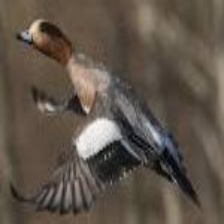
Species: AMERICAN WIGEON
Scientific name: MARECA AMERICANA
ImageNet parent category: drake